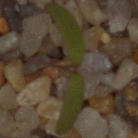
Label: fat_hen